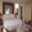
Label: bed